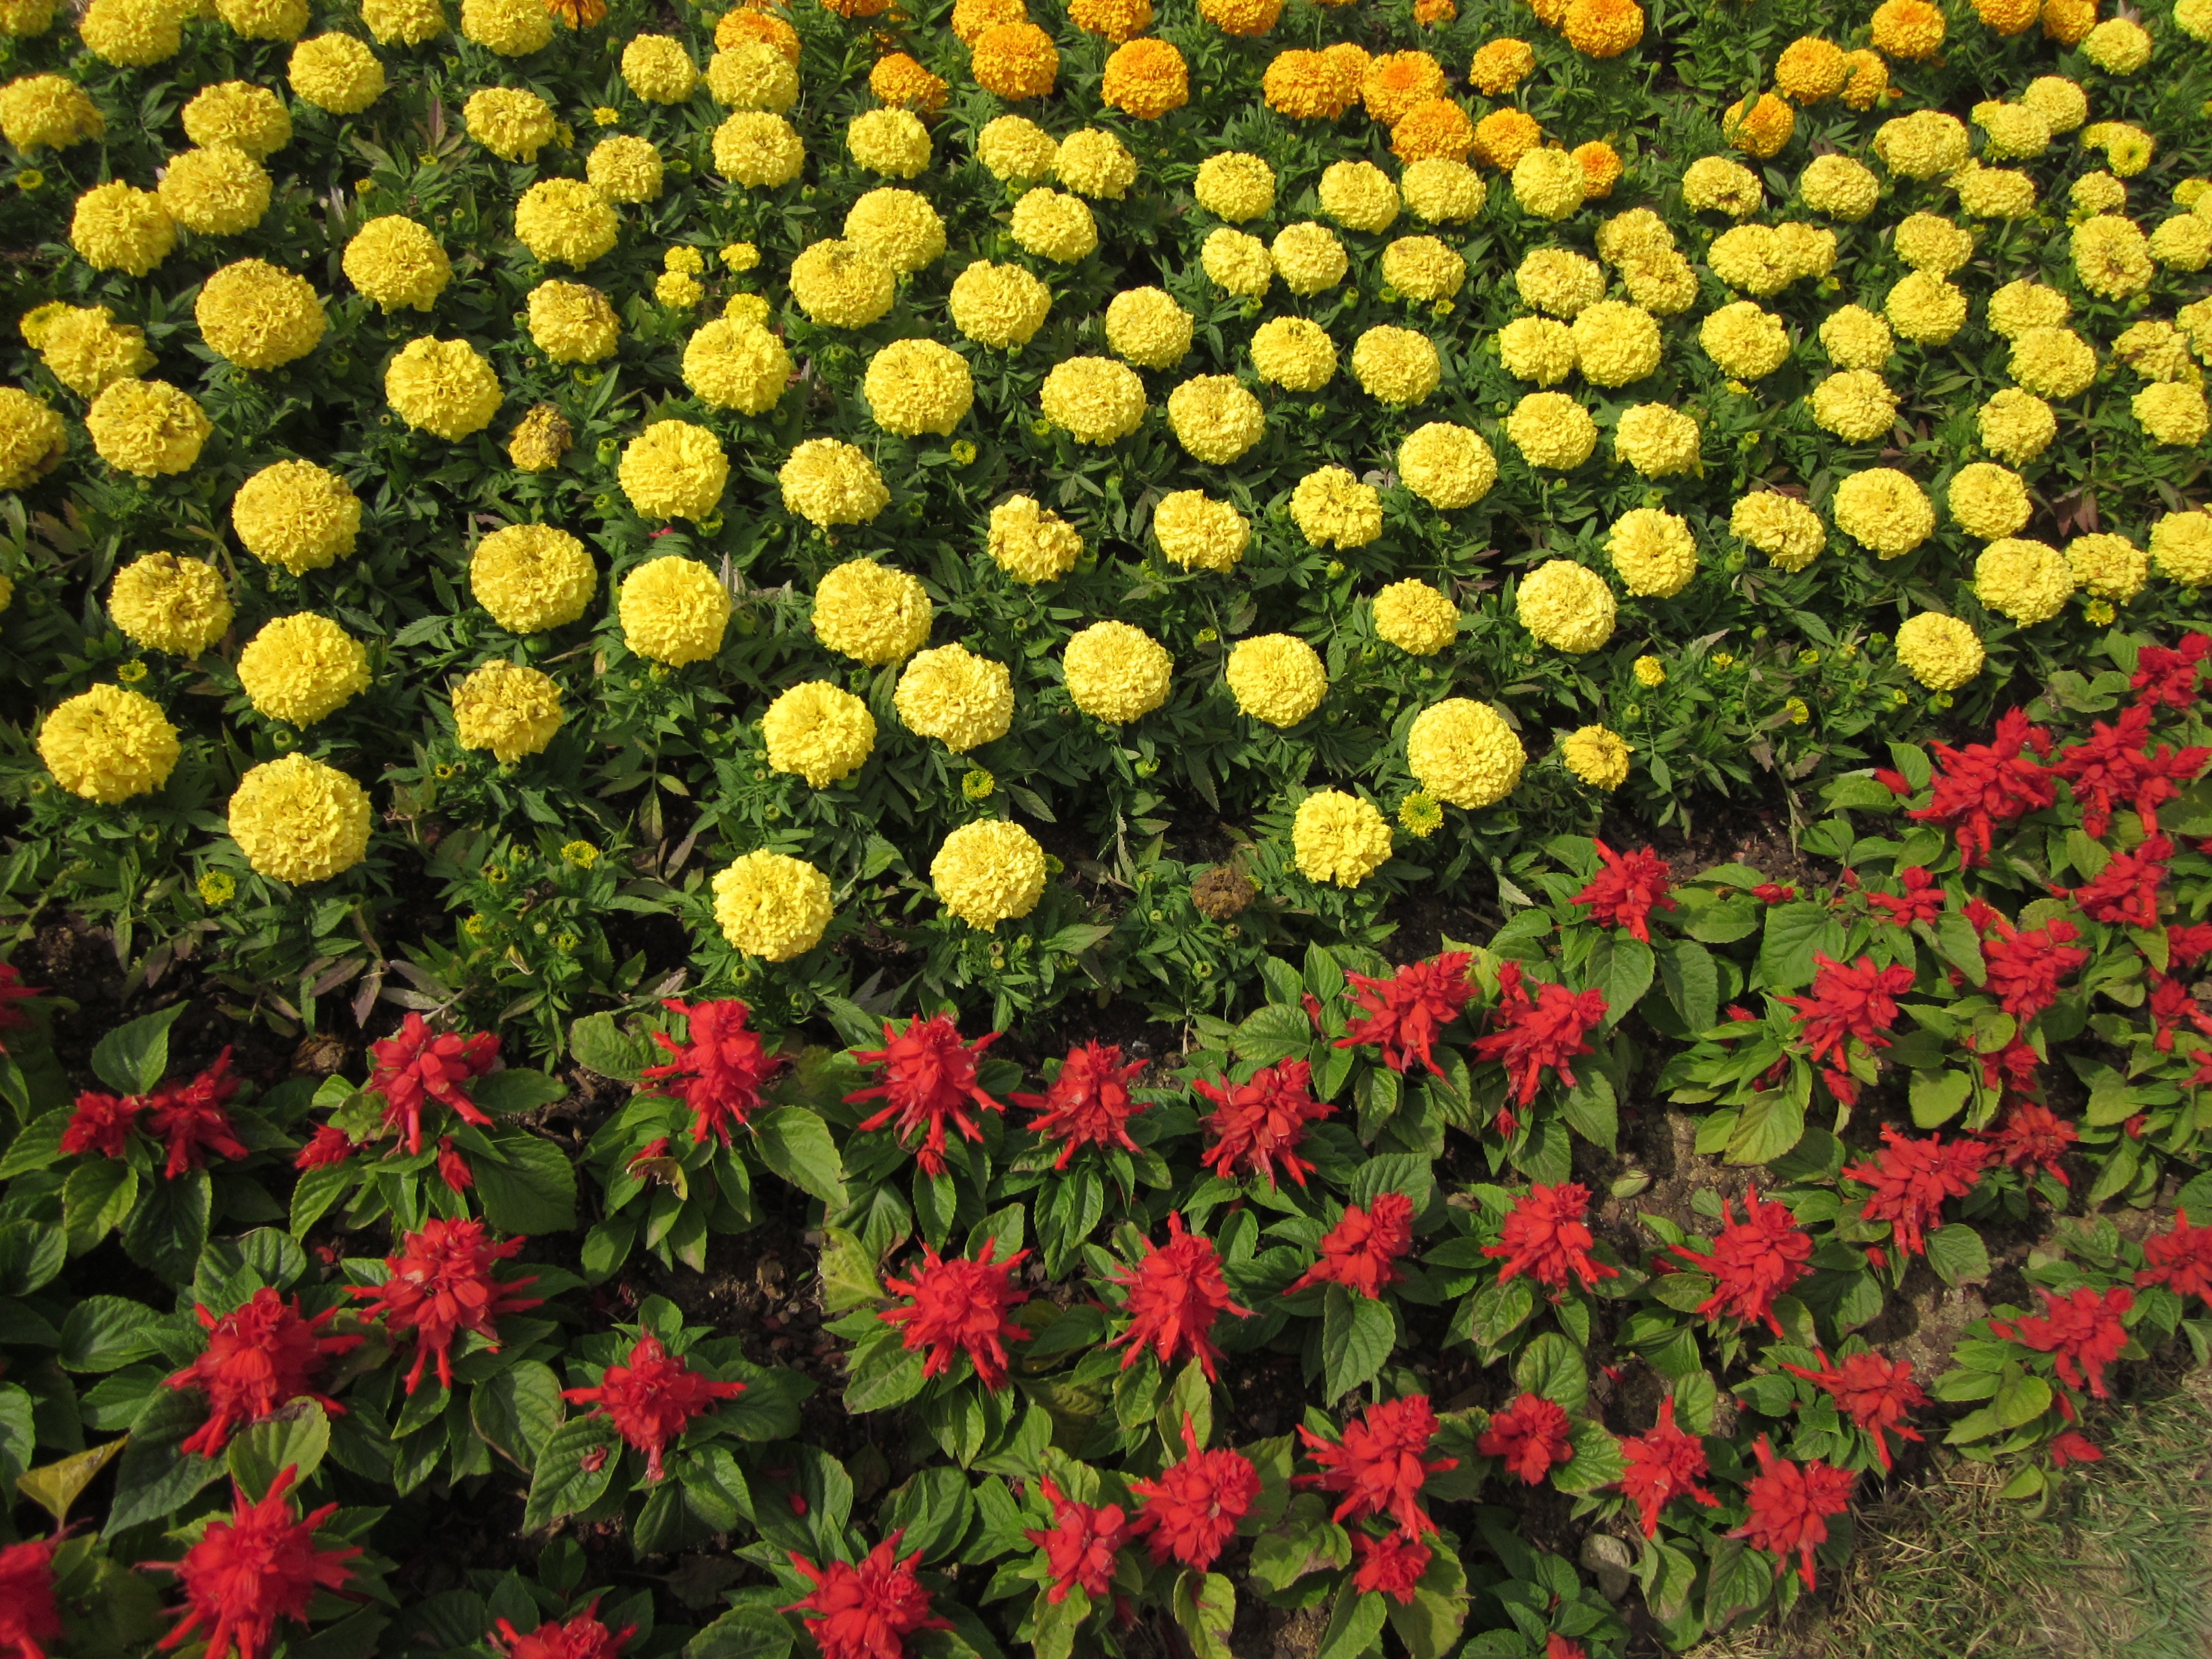
nature, plant, flower, botany, flora, plants, flowers, shrub, floristry, flowering plant, daisy family, annual plant, land plant, chrysanths